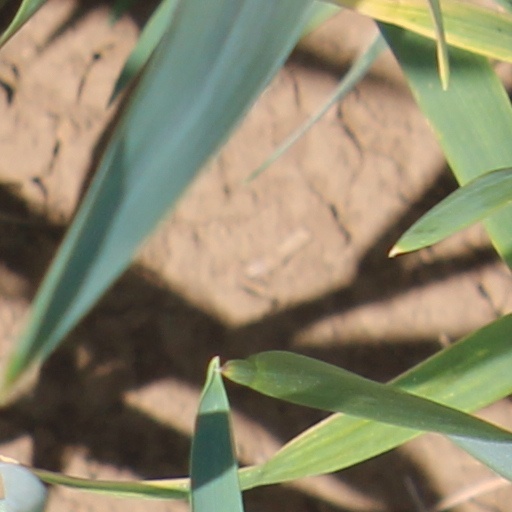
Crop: wheat